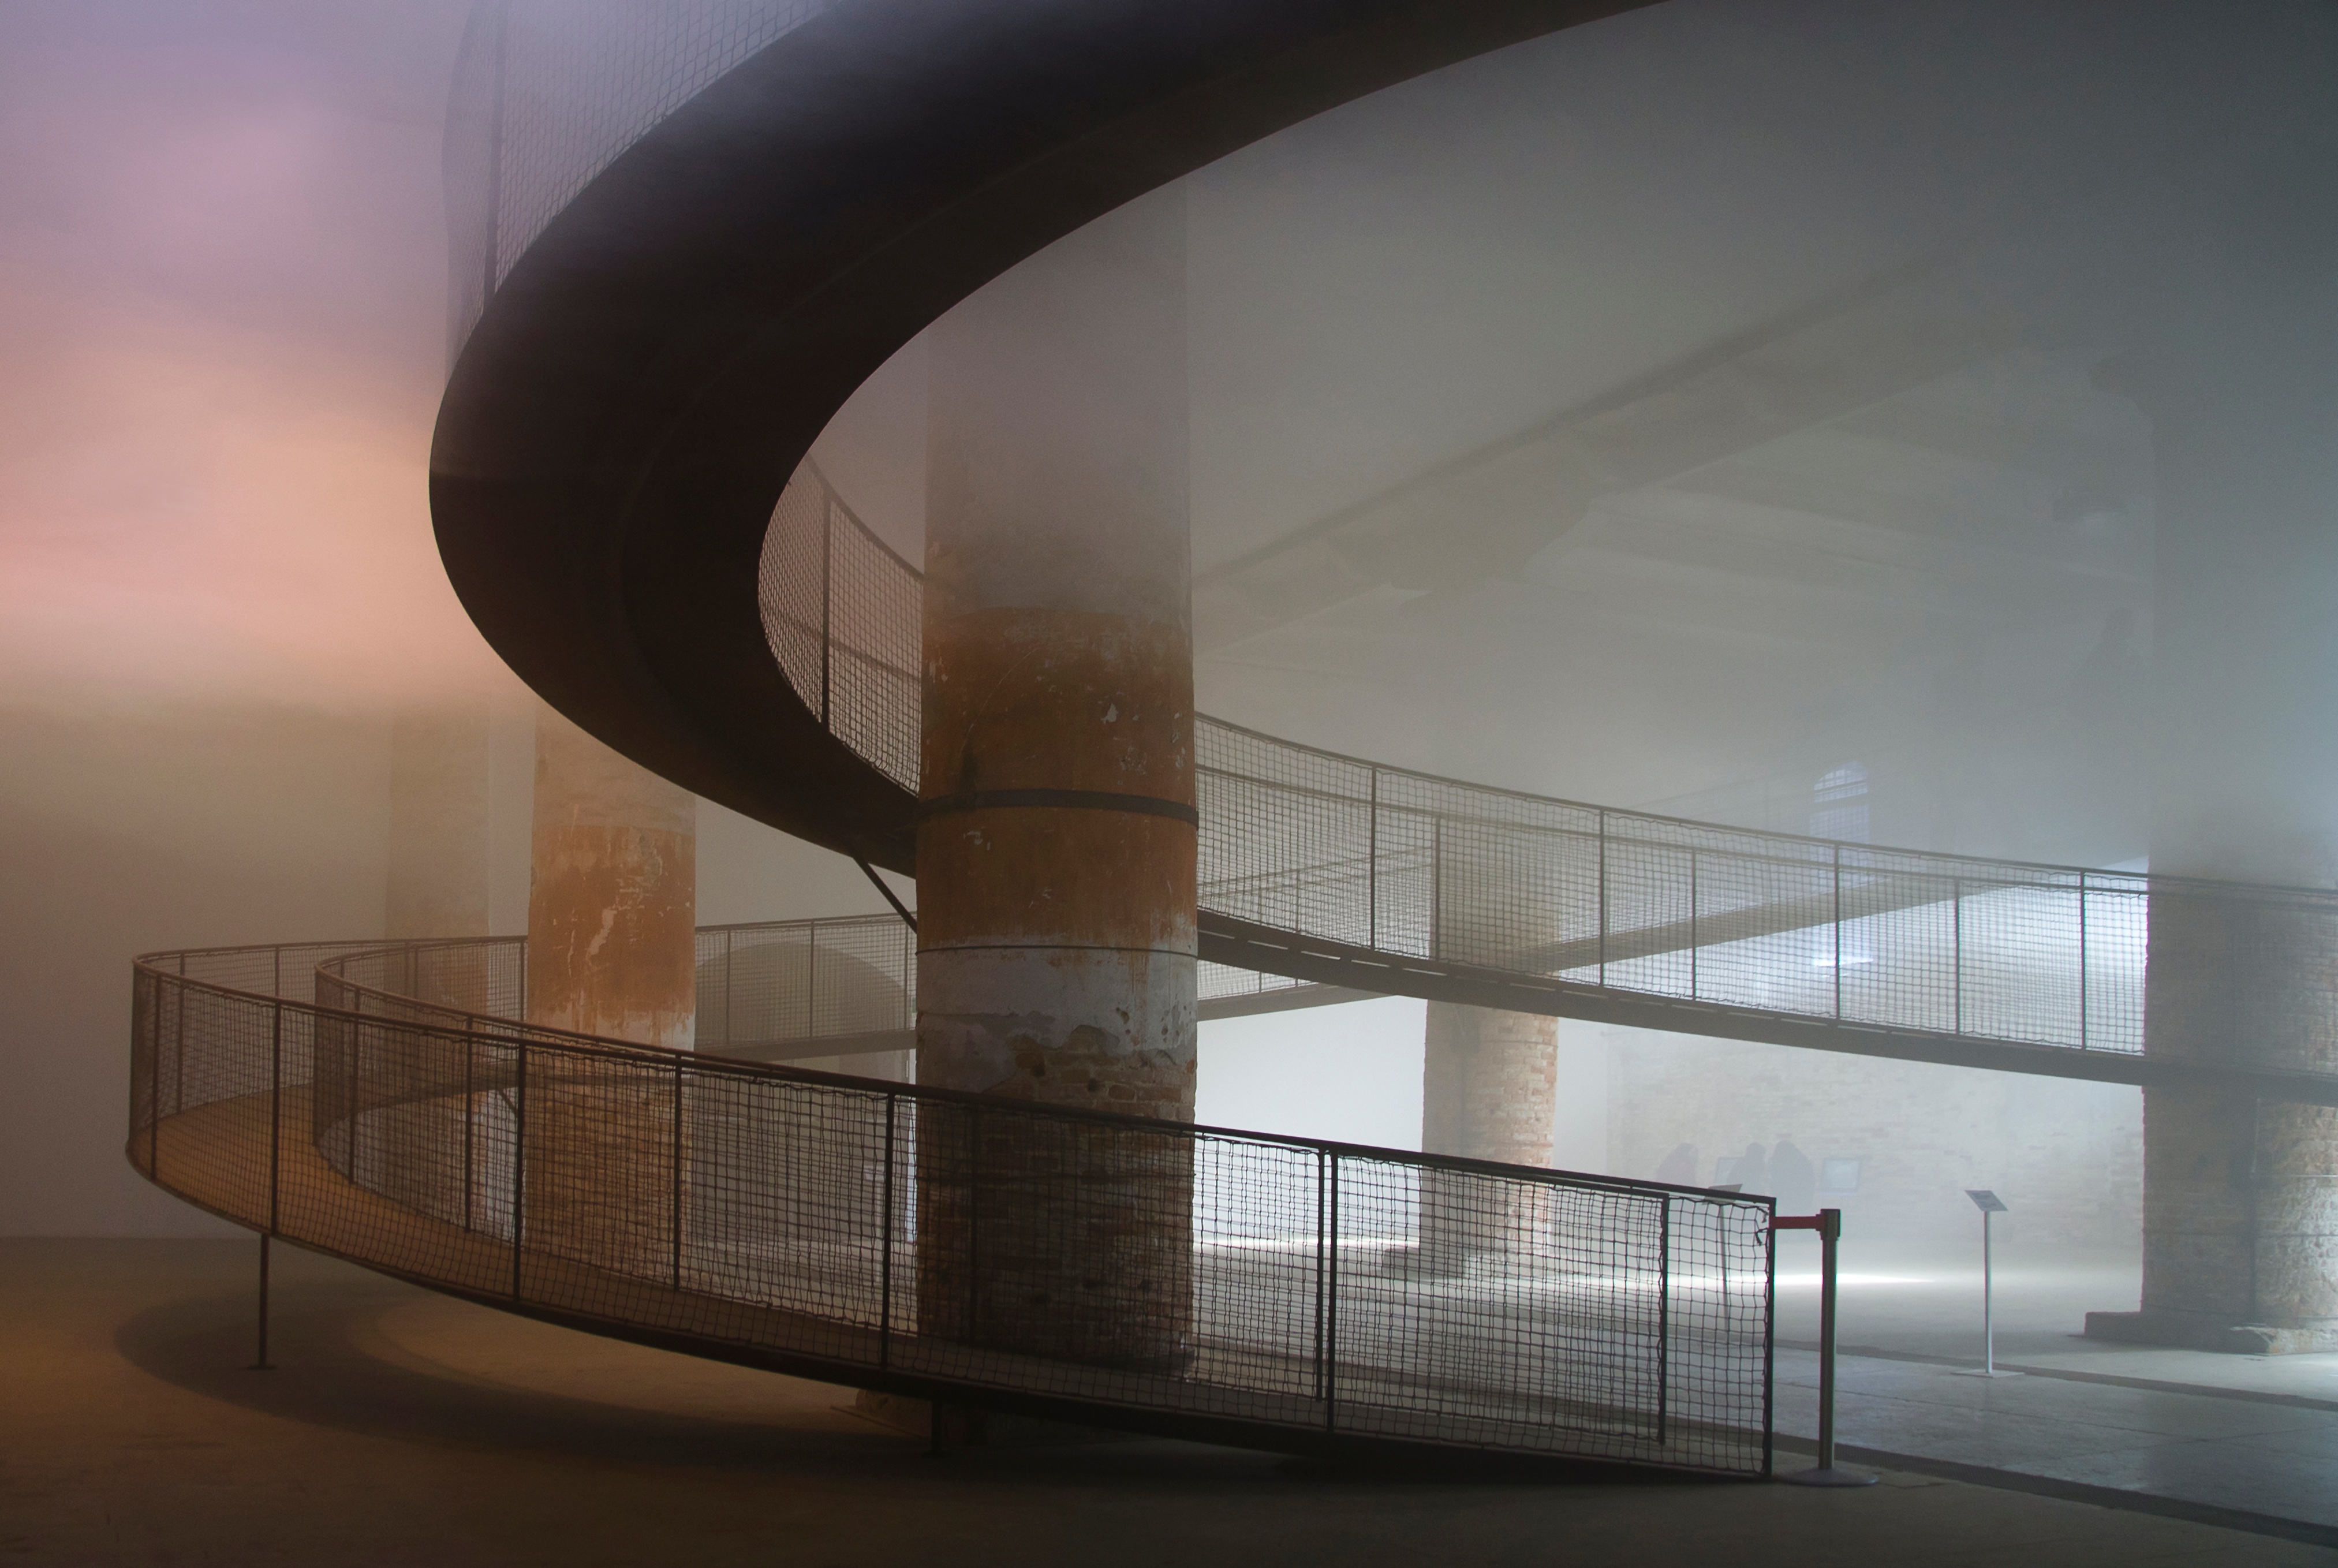
light, architecture, arch, reflection, lighting, symmetry, tourist attraction, shape, art gallery, daylighting